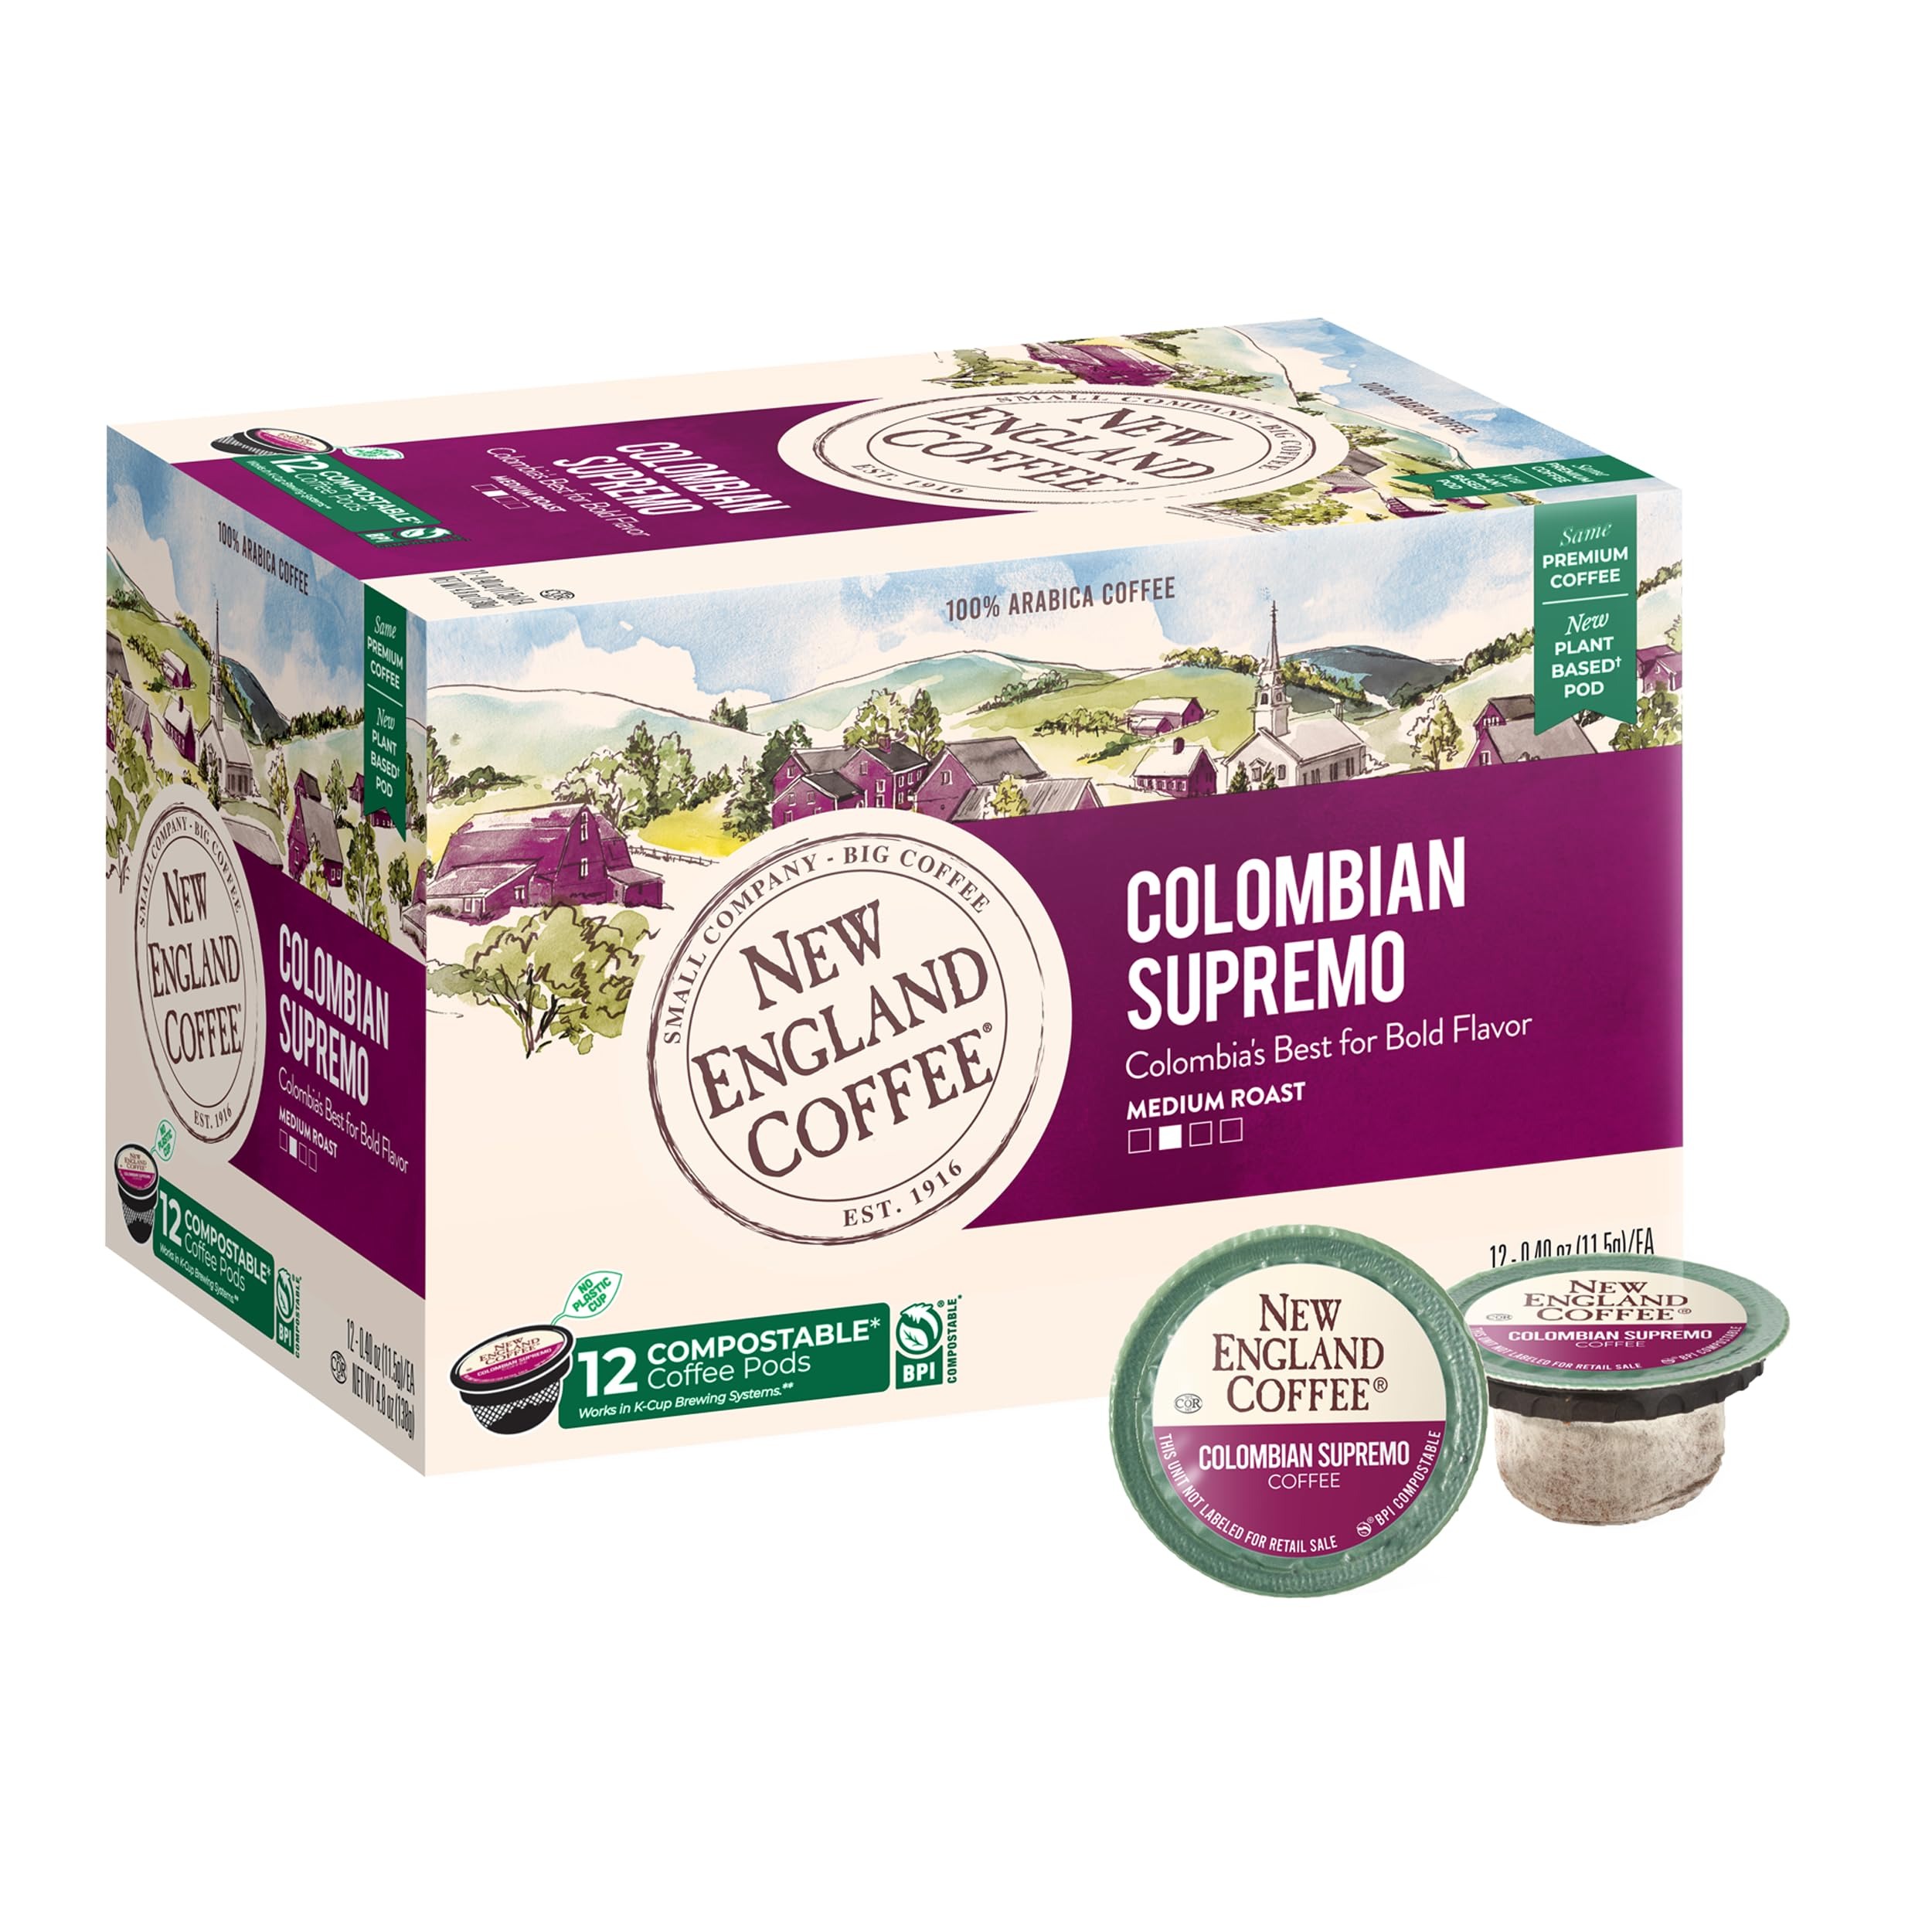
Item Name: New England Coffee Colombian Supremo Medium Roast Single Serve Pods, 12ct Box (Pack of 1)
Bullet Point 1: Robust, Smooth, Delicious: Medium roast extra large Colombian Arabica coffee beans make an exceptional cup of coffee; Intense flavor and rich aroma make it one of New England Coffee’s most popular picks
Bullet Point 2: Small Batch Roast: Sourced from the finest coffee growing regions, our premium coffees are always 100% Arabica coffee beans that are small batch roasted for consistently balanced flavor every time
Bullet Point 3: Single Serve Coffee Pods: 100% Arabica coffee beans sourced from the world’s best coffee-growing regions; our pods use innovative plant-based* mesh to reduce plastic waste; commercially compostable and fresher than ever! *min 90% bio-based, including coffee
Bullet Point 4: NEW ENGLAND COFFEE IS DEDICATED TO ONE THING - THE ART OF ROASTING COFFEE: We’ve roasted our premium coffee the same time-tested way for over 100 years for a better-quality coffee experience you can see, smell and taste.
Bullet Point 5: Sustainability: With the changing climate in mind, our Sustainable Cup Project is designed to plant a better tomorrow. Results provide social, economic and environmental enhancements for farmers and their communities
Value: 12.0
Unit: Count

Price: 16.76